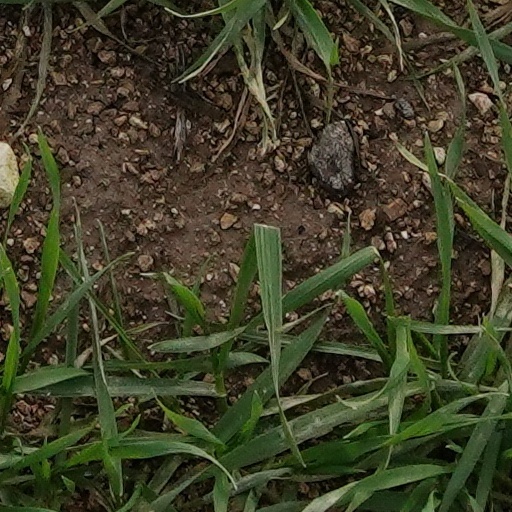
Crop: wheat